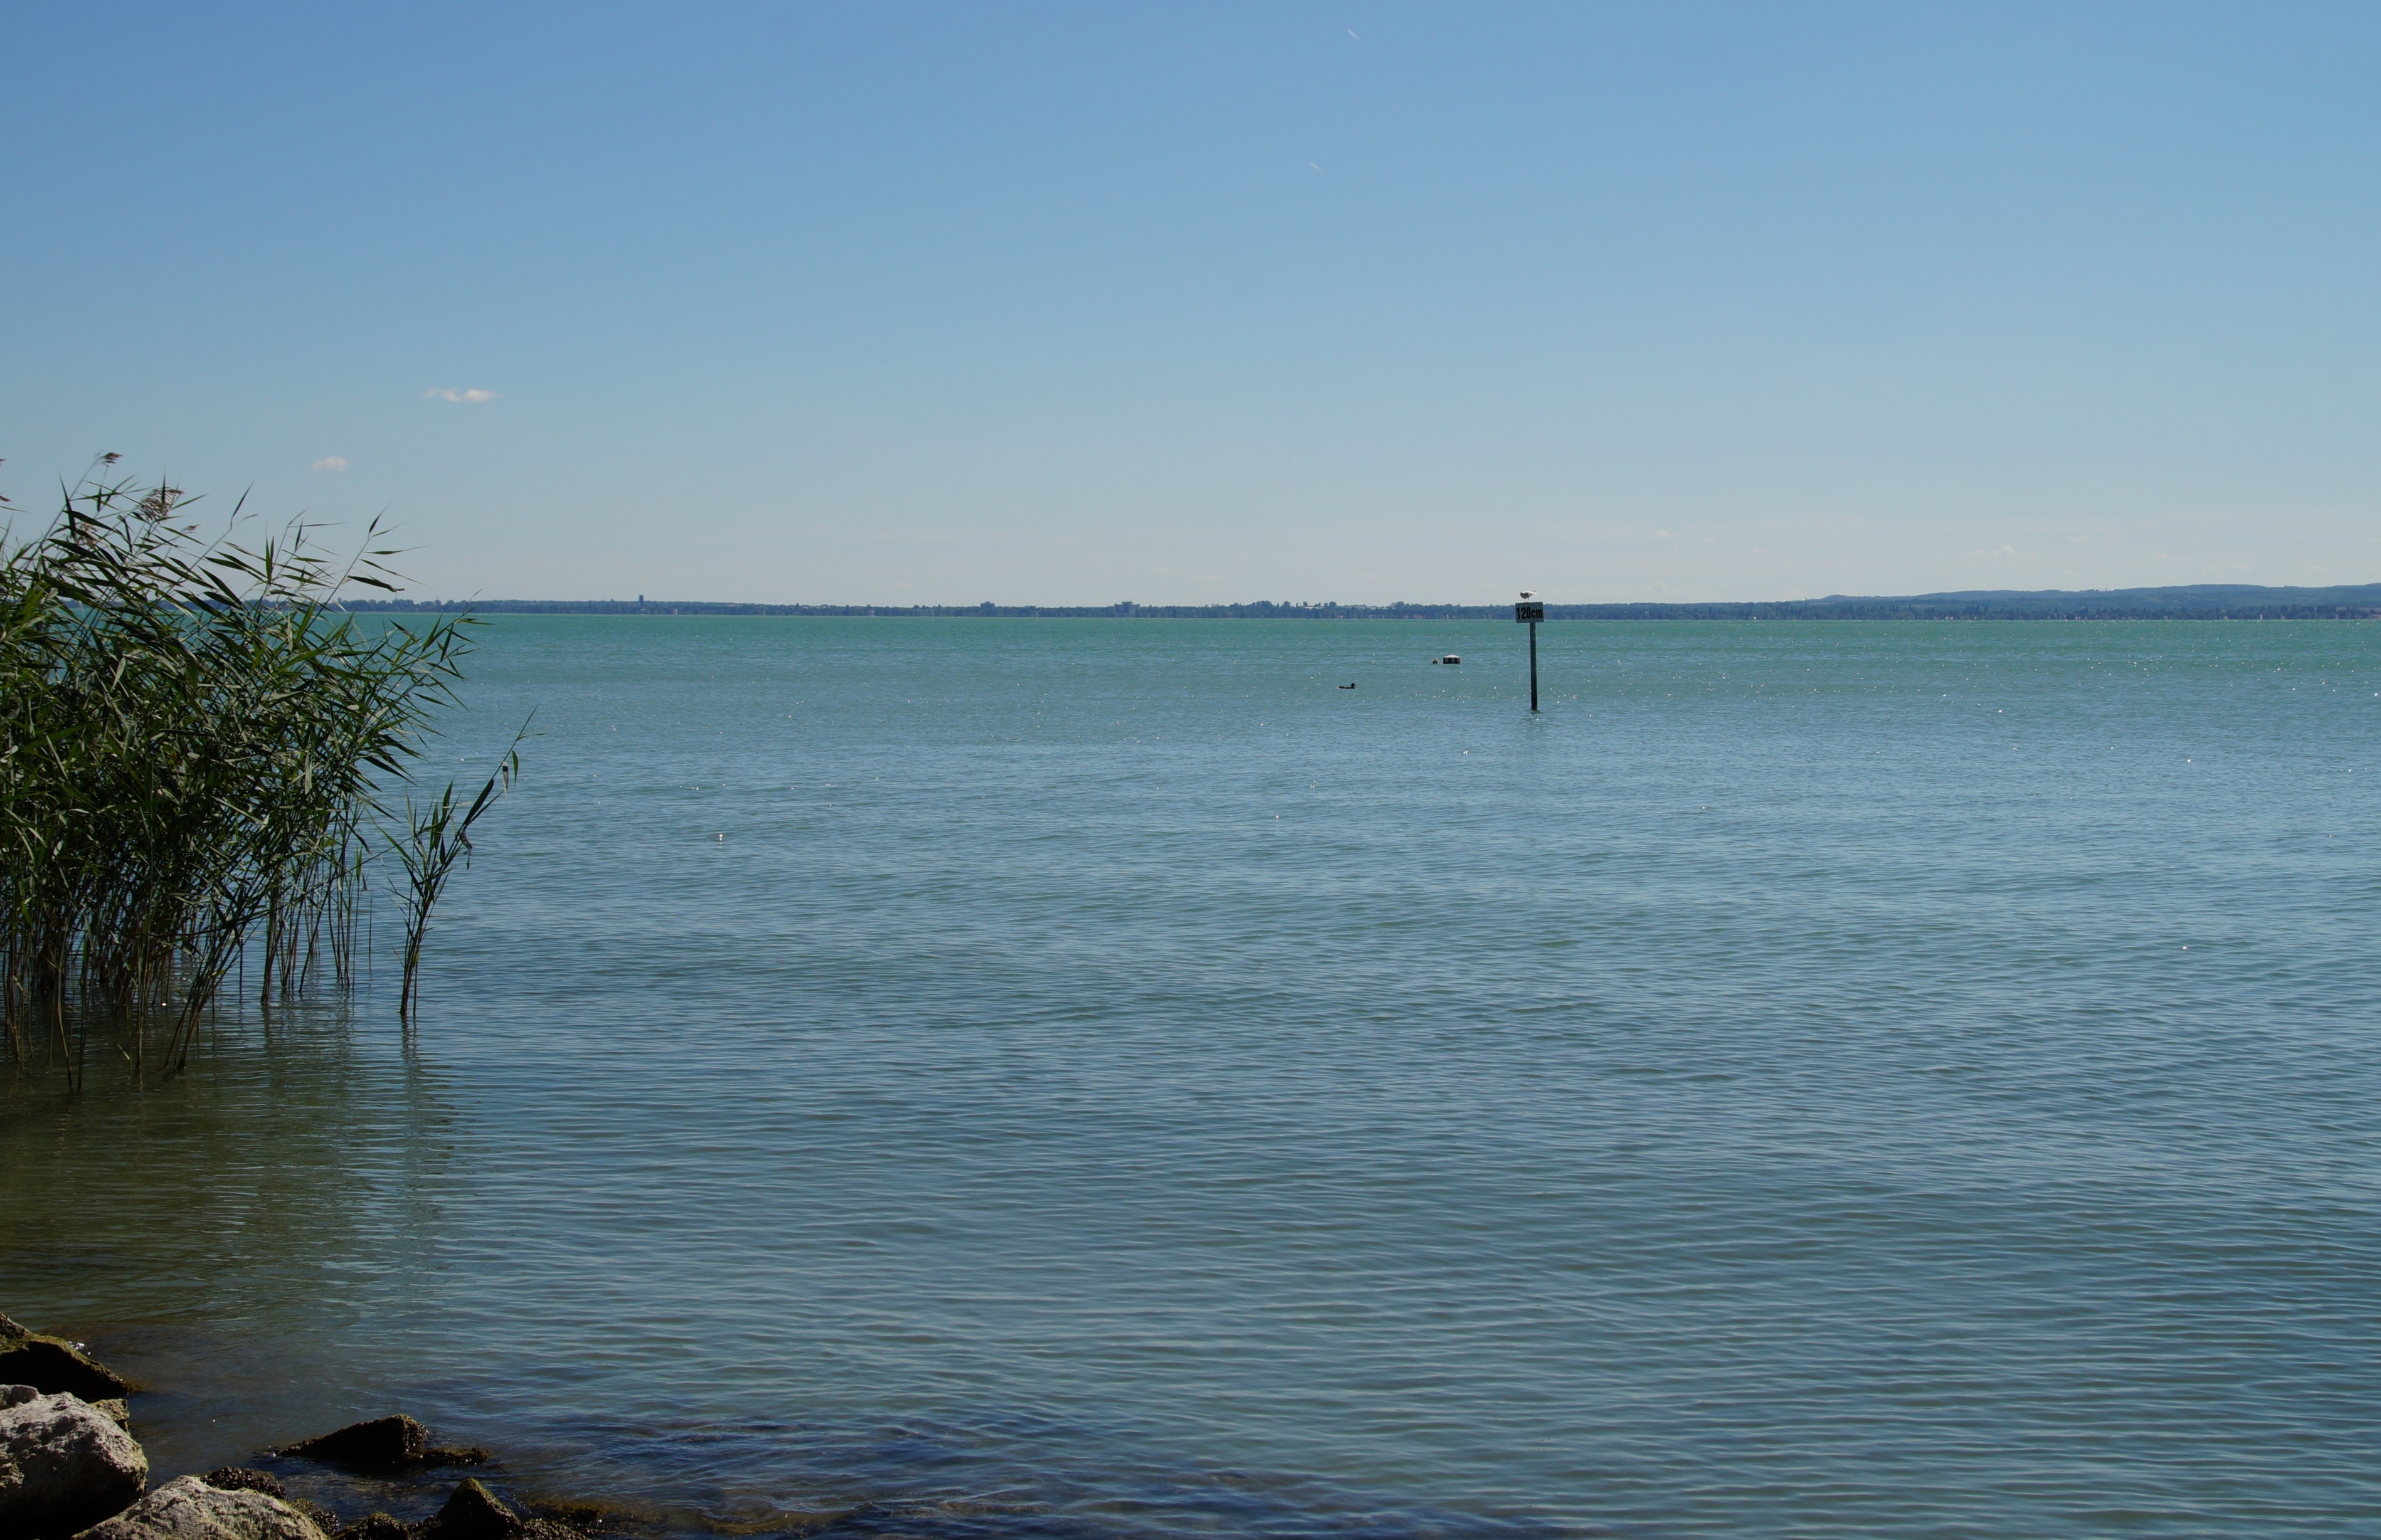
beach, sea, coast, water, ocean, horizon, shore, wave, lake, vacation, reed, bay, blue, body of water, shallow, balaton, cape, wind wave